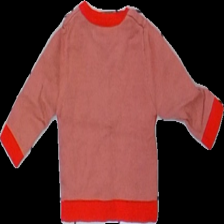
View: back
Type: Sweater
Category: Children
Brand: Not in the list
Brand text on label: Minimarket
Colors: Red, Pink
Material: 100% cotton
Pattern: Other
Cut: C-collar
Size: 50
Season: All
Stains: Minor
Price range: <50
Recommended usage: Recycle